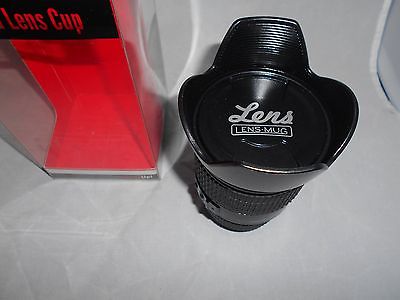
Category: mug